Linda M. Godwin

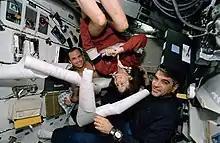
Godwin (center) and her crew mates on the middeck of Endeavour during STS-59

"Endeavour" launched from Kennedy Space Center Launch Complex 39A April 9, 1994, 11:05 UTC. STS-59 was the Space Radar Laboratory (SRL) mission. SRL consisted of three large radars, SIR-C/X-SAR (Shuttle Imaging Radar C/X-Band Synthetic Aperture Radar), and a carbon monoxide sensor that were used to enhance studies of the Earth's surface and atmosphere. The imaging radars operated in three frequencies and four polarizations. This multispectral capability of the radars provided information about the Earth's surface over a wide range of scales not discernible with previous single-frequency experiments. The carbon monoxide sensor MAPS (Measurement of Air Pollution by Satellite) used gas filter radiometry to measure the global distribution of CO in the troposphere. Real-time crew observations of surface phenomena and climatic conditions augmented with over 14,000 photographs aided investigators in interpretation and calibration of the data. The mission concluded with a landing at Edwards Air Force Base, California, April 20, 1994, 16:55 UTC after orbiting the Earth 183 times in 269 hours, 29 minutes.